Caproni Ca.37

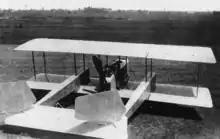
3/4 rear view of the Ca.37

The Ca.37 followed the twin boom layout with central nacelle, which housed the tandem cockpits and the Lancia Tipo 4 6-cylinder in-line piston engine, driving a 2-bladed pusher propeller. The tail-plane spanned across the two tail-booms and mounted two all-flying rudders for yaw control. Twin main-wheel units were strut mounted under each boom which also carried wooden tail-skids.